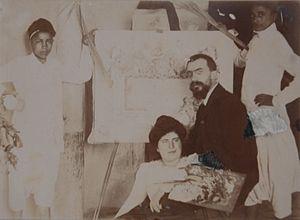
Guillonnet et son épouse lors de son voyage d'études en Algérie en 1902
Octave Denis Victor Guillonnet est un artiste peintre français né le 22 septembre 1872 dans le 4ᵉ arrondissement de Paris et mort le 25 septembre 1967 à Montgeron.